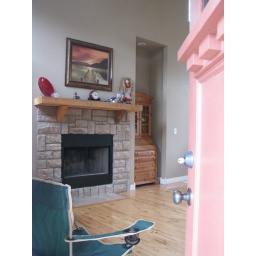
Walking in to home from front door